Arbuthnot Lake

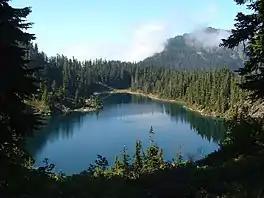

Arbuthnot Lake, Arbuthnet Lake, or Lower Chain Lake is a lake in the Mount Baker Wilderness Area, in Whatcom County, Washington, United States. It is one of the Galena Chain lakes. At one end of the lake is "Arbuthnot Falls". The lake was named in 1906.